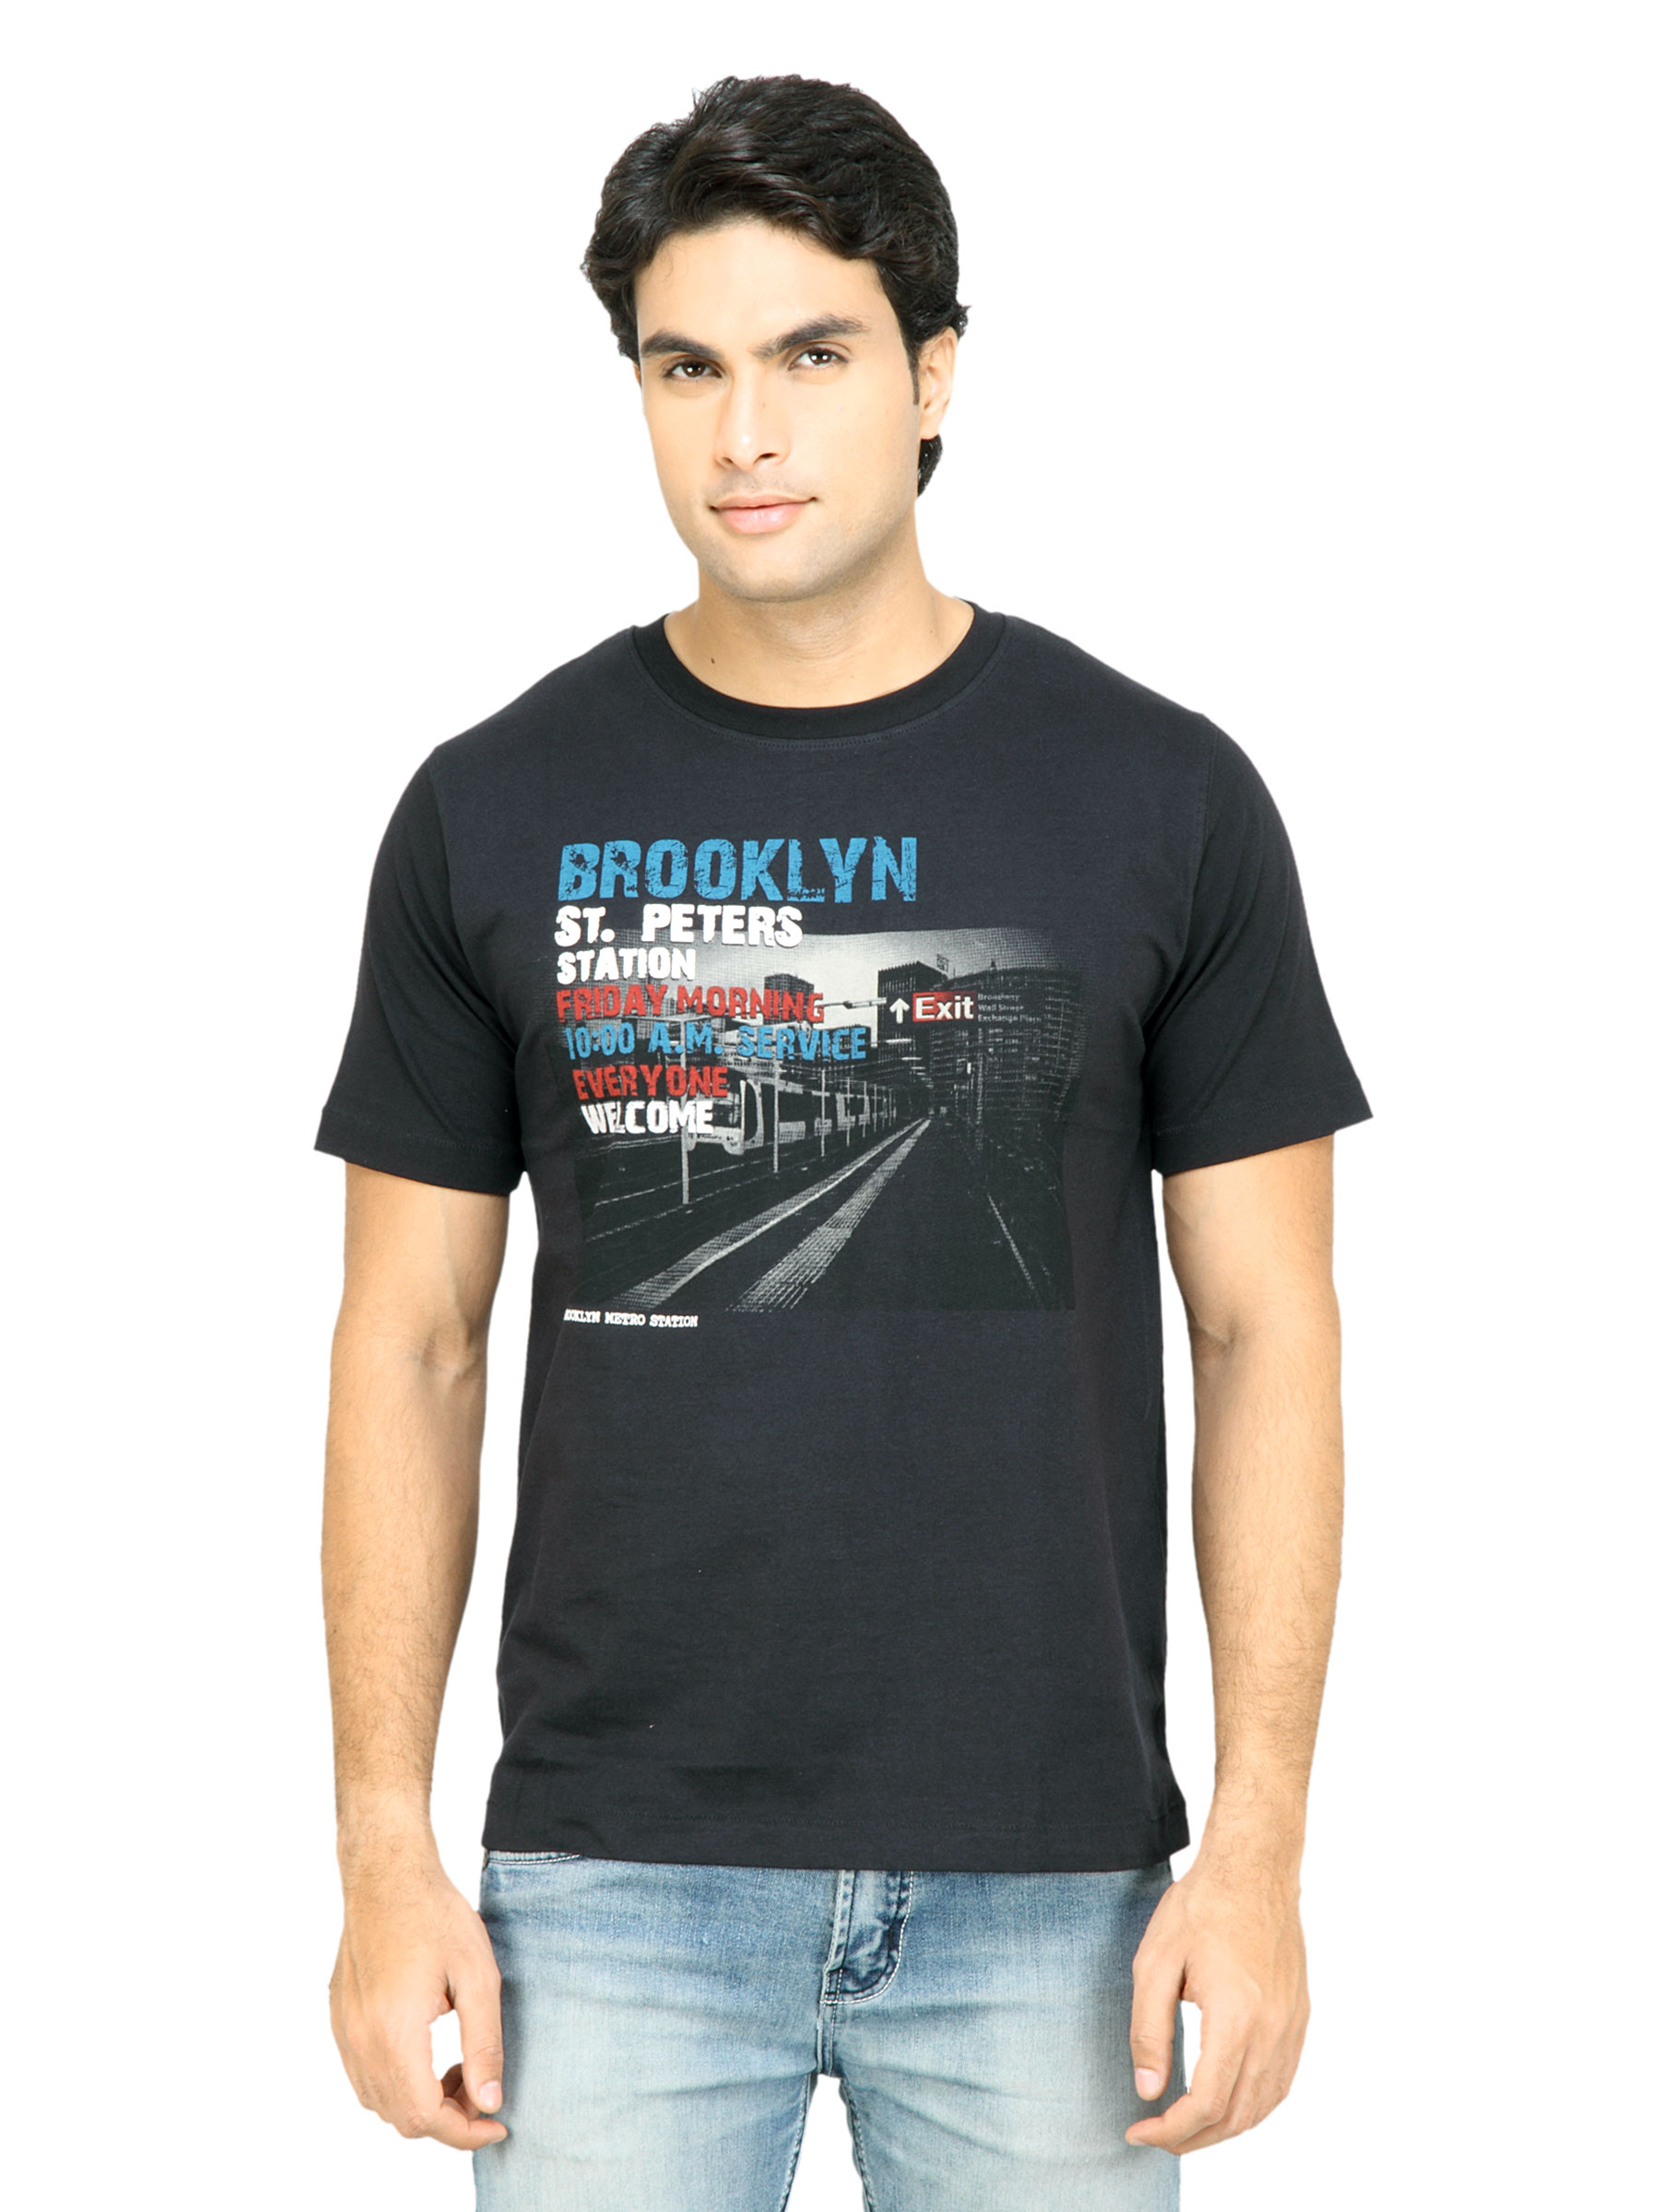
Locomotive Men Printed Black T-shirt
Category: Apparel / Topwear / Tshirts
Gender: Men
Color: Black
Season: Fall 2011
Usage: Casual